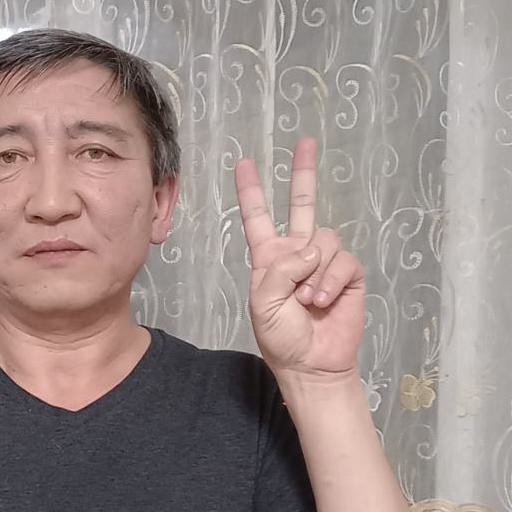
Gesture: peace